Parbat (film)

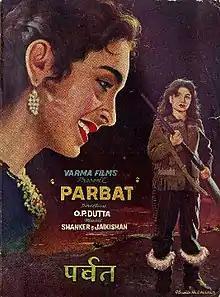

Parbat (Hindi for "The Mountain") is a 1952 Bollywood film starring Nutan, Prem Nath, K. N. Singh and Purnima. The film was produced and distributed by Varma Films and directed by O.P. Dutta.